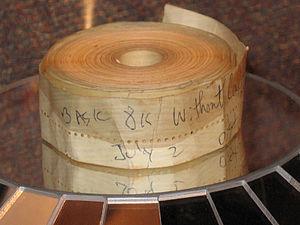
Photographie d'une des première copie sur bande perforée de BASIC 8K pour l'ordinateur Altair 8800 de MITS. L'interpréteur BASIC a été écrit par Bill Gates, Paul Allen et Monte Davidoff. Sur la bande est marqué «BASIC 8K without cassette» («BASIC 8K sans cassette») et daté au 2 juillet (1975). La bande était un support de stockage fréquent pour les programmes et les données entre 1960 et 1980. Le terme «cassette» fait référence au format de lecteur utilisé sur l'Altair
Le ruban perforé — également appelé bande perforée — et la carte perforée ont été les premiers supports d'entrée-sortie et les premières mémoires de masse utilisés dans les débuts de l'informatique.
An Open Letter to Hobbyists est une lettre ouverte écrite en janvier 1976 par Bill Gates, alors cofondateur de Micro-Soft, adressée aux membres du Homebrew Computer Club, où celui-ci exprime sa consternation face à la généralisation des infractions du droit d’auteur, notamment envers les logiciels de sa compagnie, dans cette communauté.
L’Altair BASIC est un interpréteur BASIC développé par les deux fondateurs de la société Microsoft, Bill Gates et Paul Allen, pour l'un des premiers micro-ordinateurs : l'Altair 8800 du constructeur MITS.